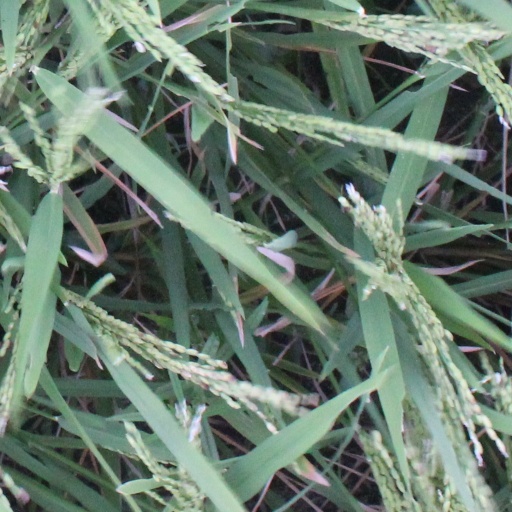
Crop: rice